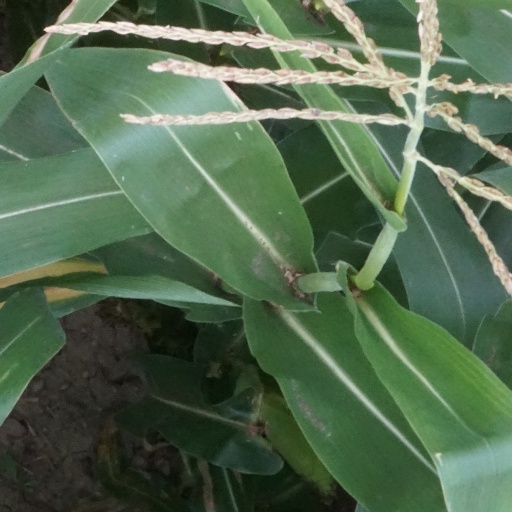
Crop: maize; corn